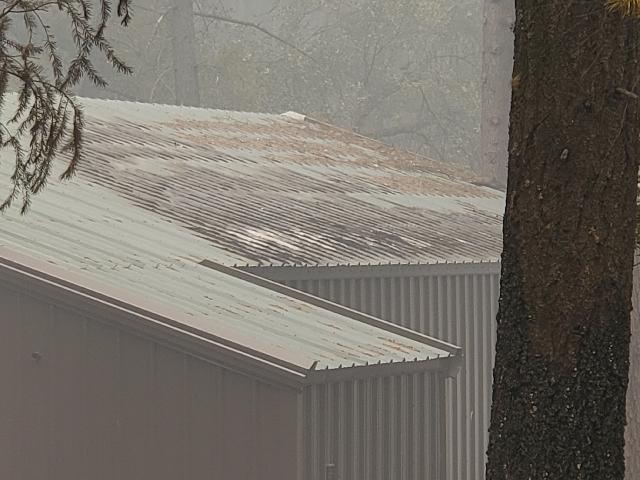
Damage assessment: affected